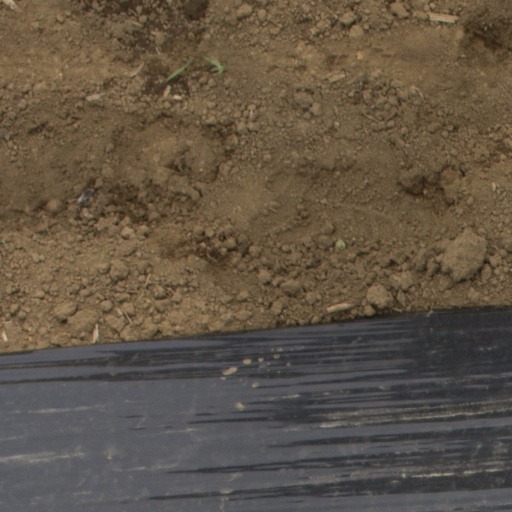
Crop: Jerusalem artichoke